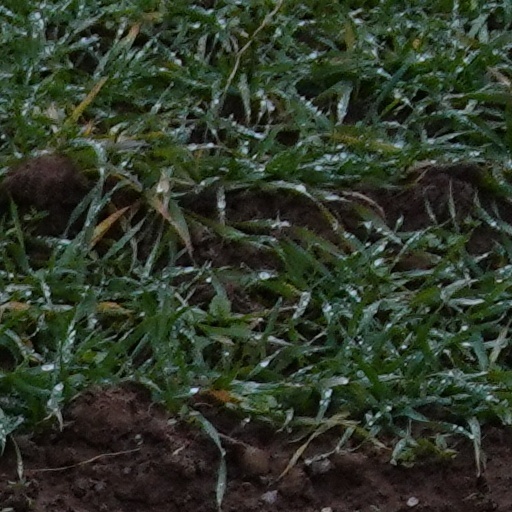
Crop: wheat